University of Texas at Arlington

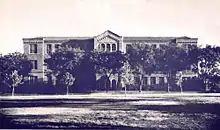
The Science Building at the North Texas Agricultural College in 1941. The building was constructed in 1928 and has since been renamed Preston Hall. It is one of the oldest surviving structures on the campus of the University of Texas at Arlington.

Carlisle was already established as a respected educator in the North Texas region, and he opened the Carlisle Military Academy in the fall of 1902. His program consisted of a balance between course work and military training. Enrollment increased to 150 students by 1905, and he began a large expansion of the campus. Baseball, football, basketball, and track teams were begun between 1904 and 1908. Around the same time, new barracks, a track, a gymnasium, and an indoor pool were built. The academy became known as one of the best at its level in the country. Unfortunately, enrollment did not continue to increase with the expansion in facilities and Carlisle ran into serious financial problems.